Peter Collett (writer)

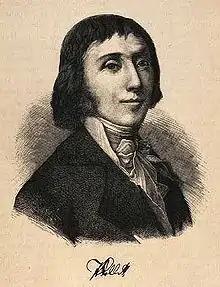
Peter Collett.

He was born in Zealand as a brother of Johan and Jonas Collett. He was a rationalist and radical, and he published a long and favorable review of Michael Gottlieb Birckners 1797 book "On the Freedom of the Press and its Law", where amongst other things he defended the freedom to call for sedition as well as the right for government officials to profess atheism. The same year he was fired from his position as an assessor in Copenhagen for this.